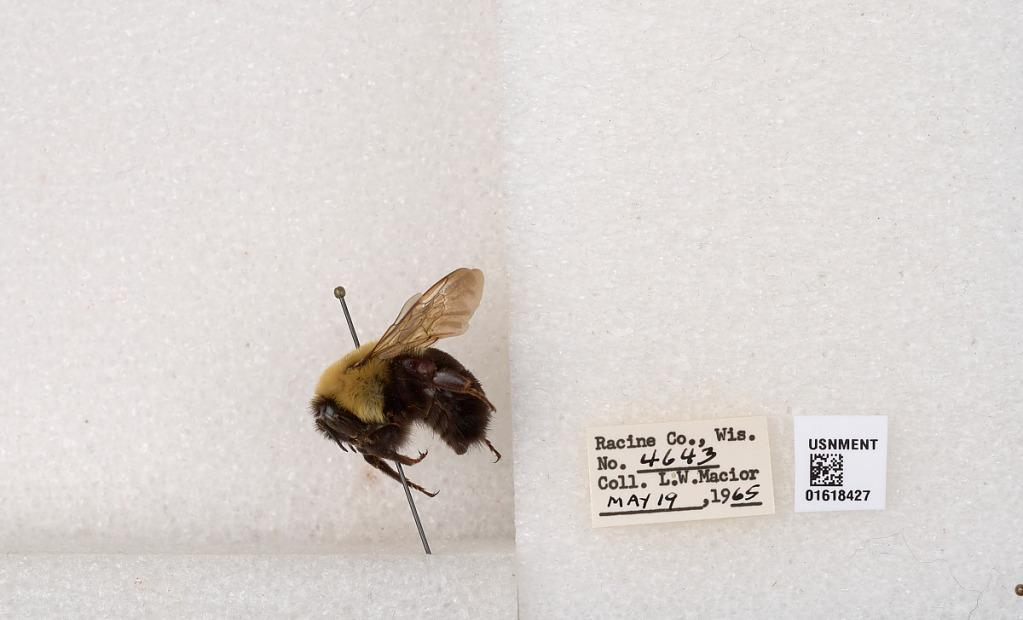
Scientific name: Bombus impatiens Cresson
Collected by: L. Macior
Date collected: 1965-5-19
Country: United States
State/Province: Wisconsin
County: Racine
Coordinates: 42.7299, -87.8123